Fibonacci sequence

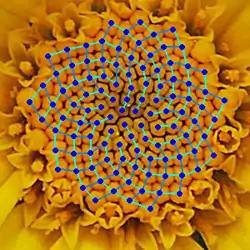
Yellow chamomile head showing the arrangement in 21 (blue) and 13 (cyan) spirals. Such arrangements involving consecutive Fibonacci numbers appear in a wide variety of plants.

Fibonacci sequences appear in biological settings, such as branching in trees, arrangement of leaves on a stem, the fruitlets of a pineapple, the flowering of artichoke, the arrangement of a pine cone, and the family tree of honeybees. Kepler pointed out the presence of the Fibonacci sequence in nature, using it to explain the (golden ratio-related) pentagonal form of some flowers. Field daisies most often have petals in counts of Fibonacci numbers. In 1830, Karl Friedrich Schimper and Alexander Braun discovered that the parastichies (spiral phyllotaxis) of plants were frequently expressed as fractions involving Fibonacci numbers.